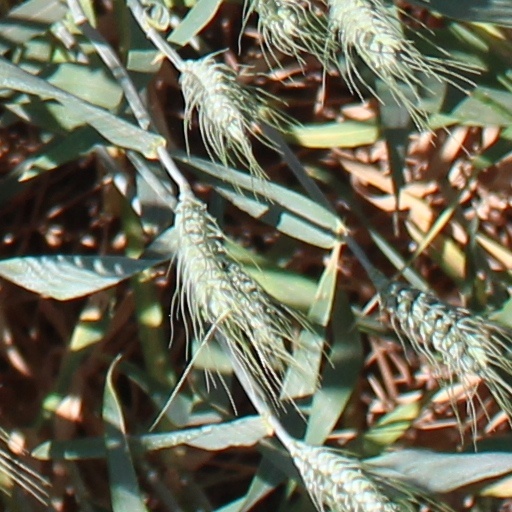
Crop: wheat